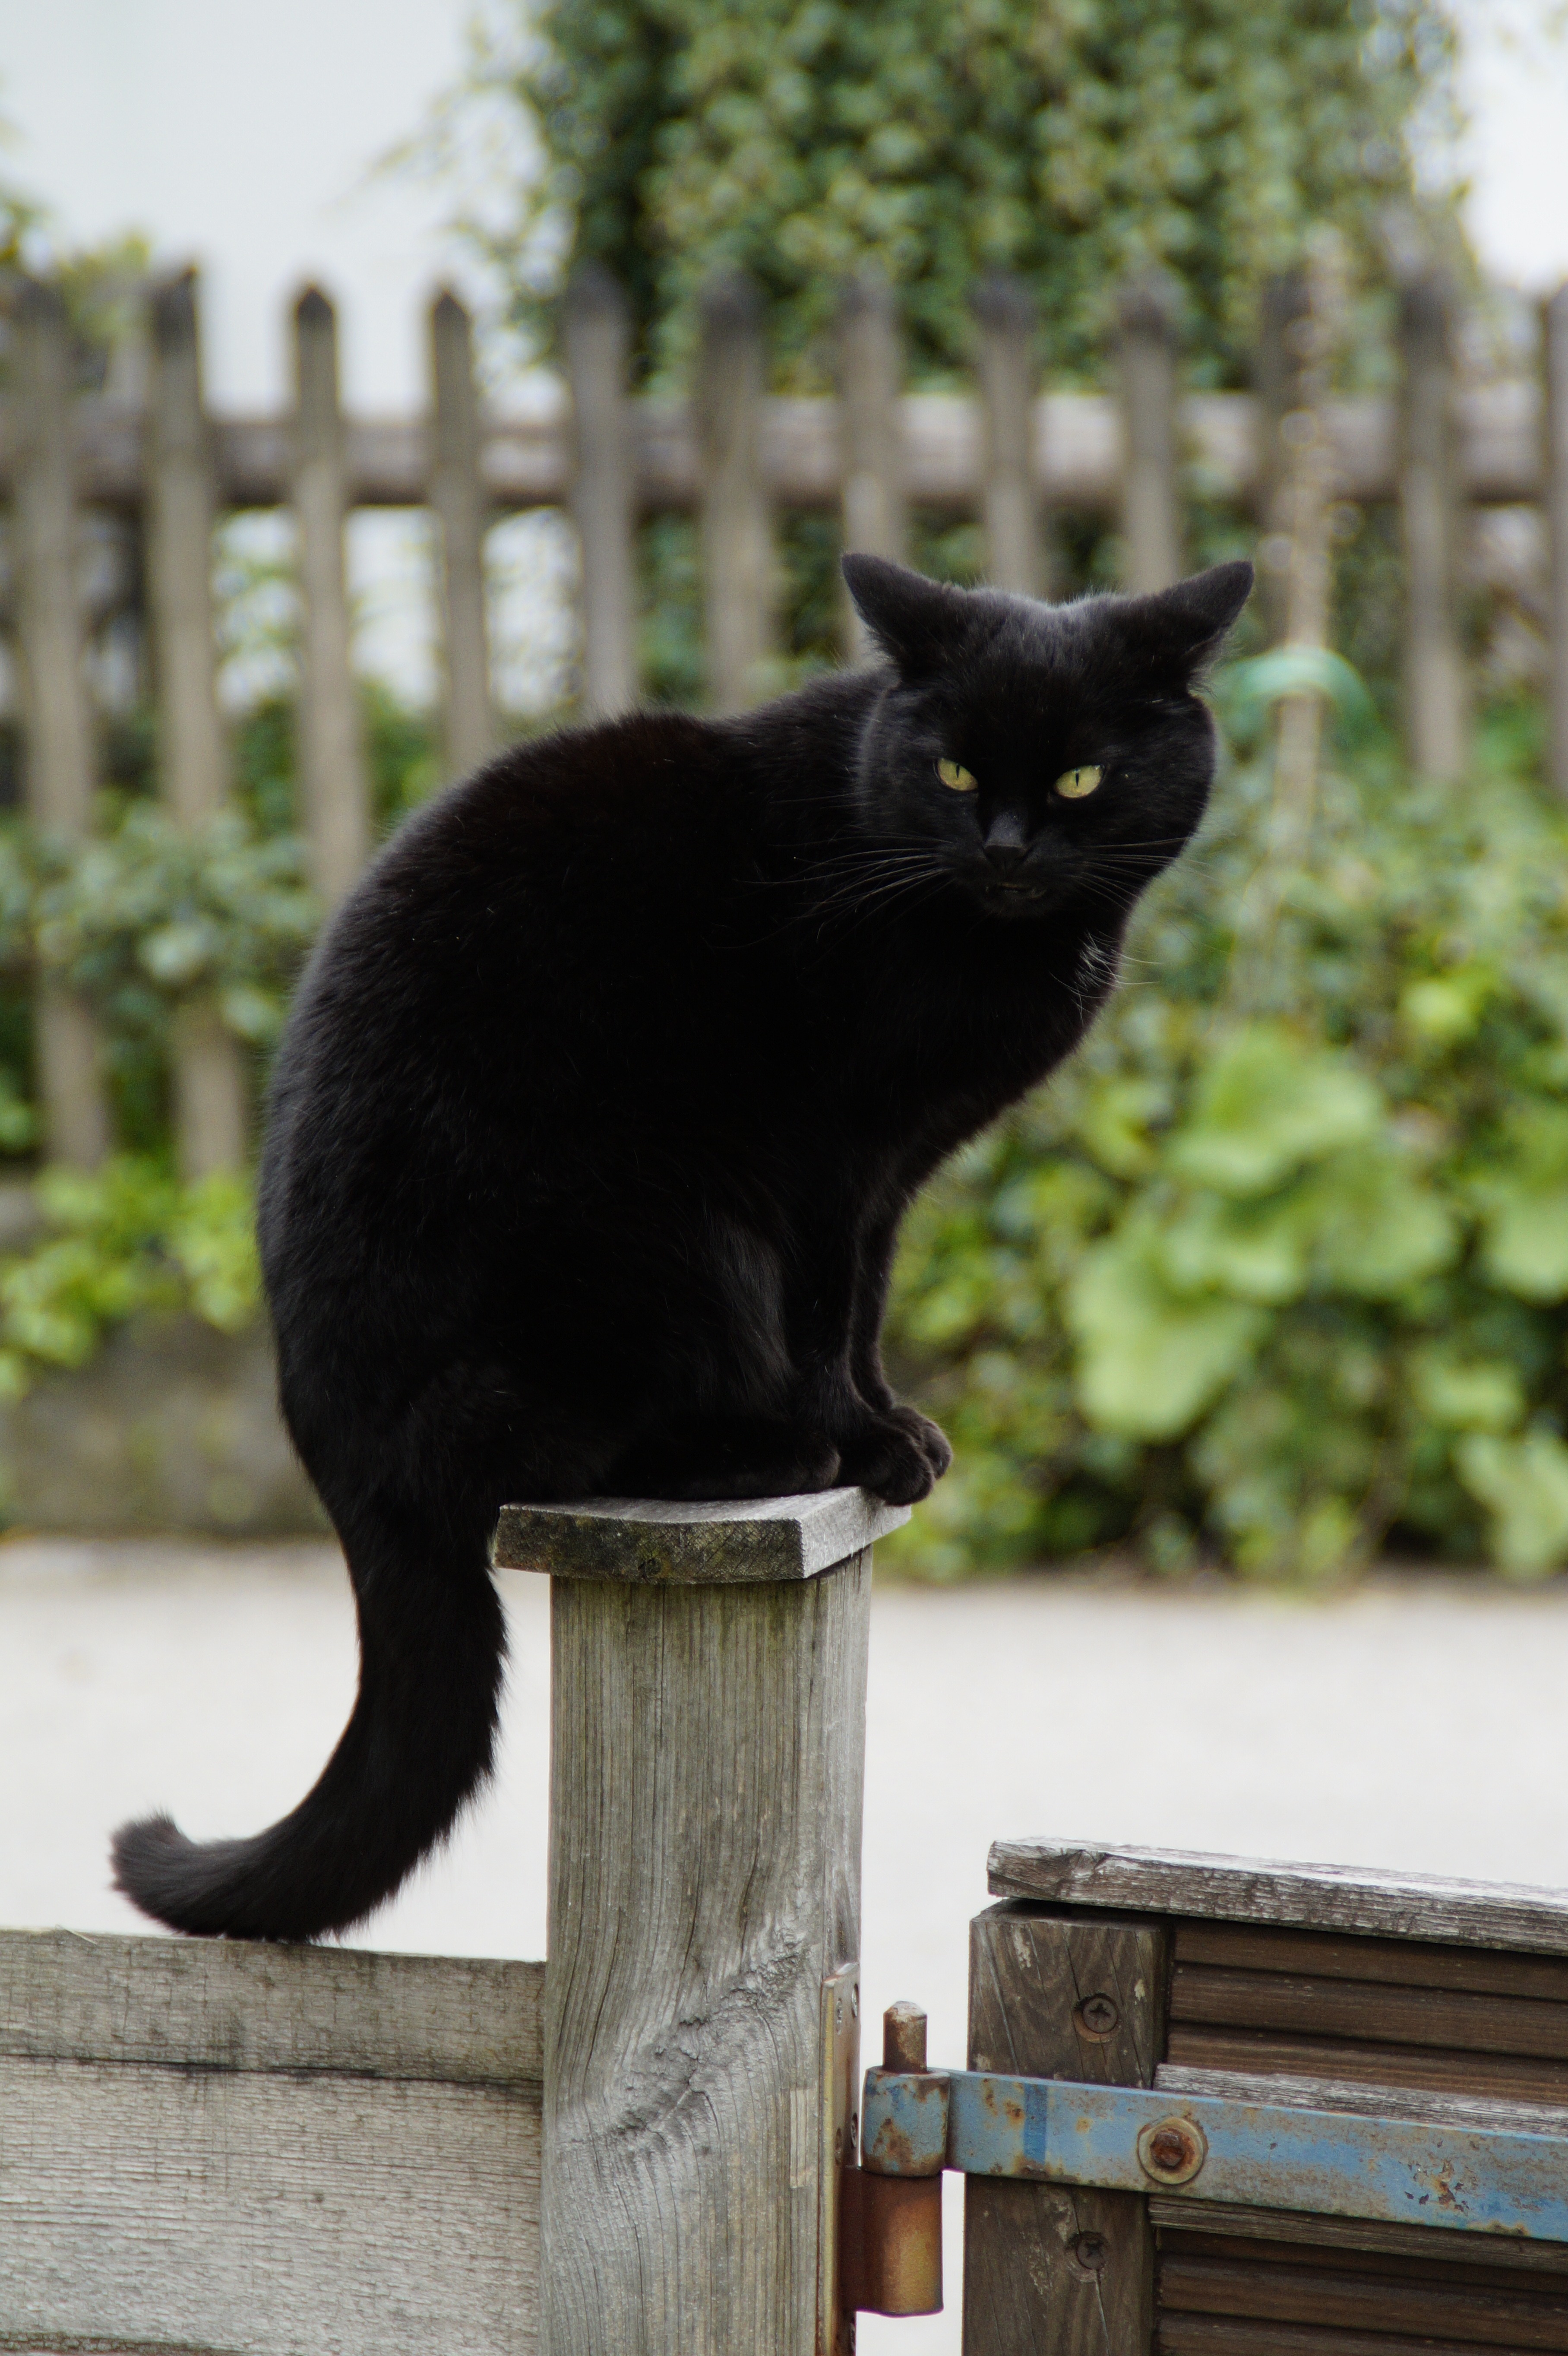
fence, post, animal, pet, cat, mammal, black cat, black, fauna, sit, whiskers, vertebrate, wait, guard, wood fence, wooden posts, thrones, small to medium sized cats, cat like mammal